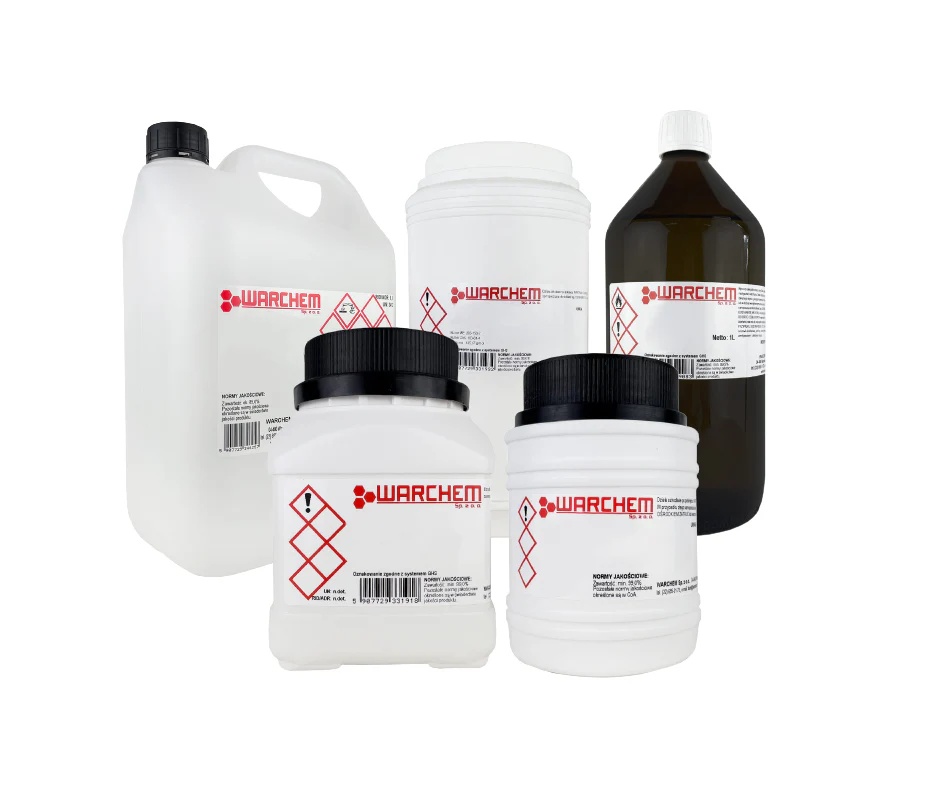
Solution d'HYPOCHLORITE DE NATRIUM 15% 1L WARCHEM
Informations techniques sur les réactifs chimiques : Formule chimique : NaClO Numéro CAS : 7681-52-9 Numéro CE : 231-668-3 Synonymes : Hypochlorite de sodium, chlore liquide Genre : pur Masse molaire : 74,44 g/mol Aspect : liquide clair, légèrement jaunâtre Odeur : caractéristique, piquante (chlorée) Concentration : 15 %. Solubilité : entièrement miscible à l'eau Emballage : récipients en plastique opaques, à fermeture étanche Durée de conservation : limitée, se décompose à la lumière, à la chaleur ou au contact de l'air Exemples d'applications professionnelles dans différents secteurs : Traitement de l'eau : désinfectant pour le traitement de l'eau potable et des eaux usées. Chimie de laboratoire : Oxydant puissant pour les réactions analytiques et préparatives. Nettoyage industriel : Composant de produits de nettoyage contenant du chlore pour les installations et les sols. Industrie alimentaire : désinfection technique des surfaces (suivie d'un rinçage). Mentions de danger sur l'étiquette du produit : H290 : Peut être corrosif pour les métaux. H314 : Provoque des brûlures de la peau et des lésions oculaires graves. H400 : Très toxique pour les organismes aquatiques. Consignes de sécurité sur l'étiquette du produit : P234 : Conserver uniquement dans le récipient d'origine. P280 : Porter des gants de protection/des vêtements de protection/un équipement de protection des yeux/du visage. P301+P330+P331 : EN CAS D'INGESTION : rincer la bouche. NE PAS faire vomir. P303+P361+P353 : EN CAS DE CONTACT AVEC LA PEAU (ou les cheveux) : Retirer immédiatement les vêtements contaminés. Rincer la peau à l'eau. P305+P351+P338 : EN CAS DE CONTACT AVEC LES YEUX : rincer avec précaution à l'eau. Enlever les lentilles de contact si possible. Continuer à rincer. P501 : Éliminer le contenu/récipient dans un centre de traitement des déchets agréé. Restrictions : Non destiné à un usage privé. Réservé à un usage professionnel dans l'industrie, les laboratoires ou le traitement de l'eau. Conditions de stockage recommandées : Conserver dans des récipients hermétiquement fermés et à l'abri de la lumière. Conserver dans un endroit frais et bien ventilé. Tenir à l'écart des acides, des métaux et des matières inflammables. Conserver hors de portée des enfants.
Brand: WARCHEM
Category: Cameras & Optics > Photography > Darkroom > Photographic Chemicals > Bleaches